English trust law

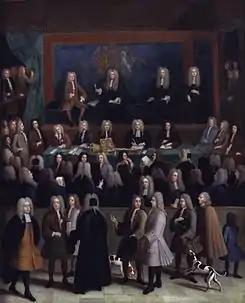
The Chancery Court, depicted here in the early 18th century, recognised a wider variety of remedies than the common law courts.

The core duty of a trustee is to pursue the interests of the beneficiaries, or anyone else the trust permits, except the interests of the trustee himself. Put positively, this is described as the "fiduciary duty of loyalty". The term "fiduciary" simply means someone in a position of trust and confidence, and because a trustee is the core example of this, English law has for three centuries consistently reaffirmed that trustees, put negatively, may have no possibility of a conflict of interest. Shortly after the United Kingdom was formed, it had its first stock market crash in the South Sea Bubble, a crash where corrupt directors, trustees or politicians ruined the economy. Soon after, the Chancery Court decided "Keech v Sandford". On a much smaller scale than the recent economic collapse, Keech claimed he was entitled to the profits his trustee, Sandford, had made by buying the lease on a market in Romford, now in East London. While Keech was still an infant, Sandford alleged he had been told by the market landlord that there would be no renewal for a child beneficiary. Only then, alleged Sandford, did he inquire and contract to purchase the lease in his own name. Lord King LC held this was irrelevant, because no matter how honest, the consequences of allowing a relaxed approach to trustee duties would be worse.